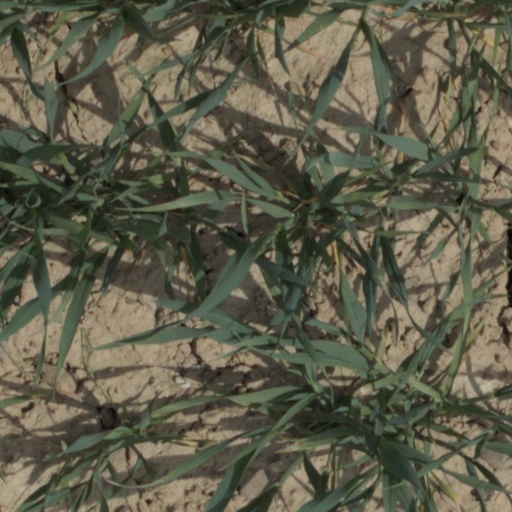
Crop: wheat